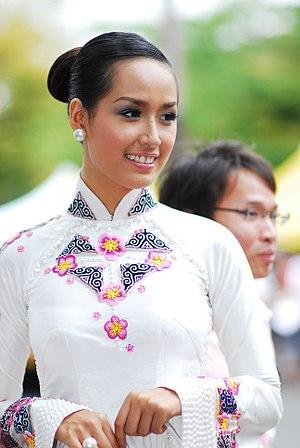
Miss Viêt Nam est un concours de beauté féminine destiné aux jeunes femmes habitantes et de nationalité vietnamienne. Il a été créé en 1988 et permet de désigner la représentante du pays au concours de Miss Monde. Il est organisé tous les deux ans. C'est le premier concours de beauté organisé après l'unification du Viêt Nam. Il a été fondé par le journal Tiền Phong.
Mai Phương Thúy, née le 6 août 1988 à Hanoï, a été élue Miss Vietnam 2006. Elle est la 10ᵉ Miss Vietnam.